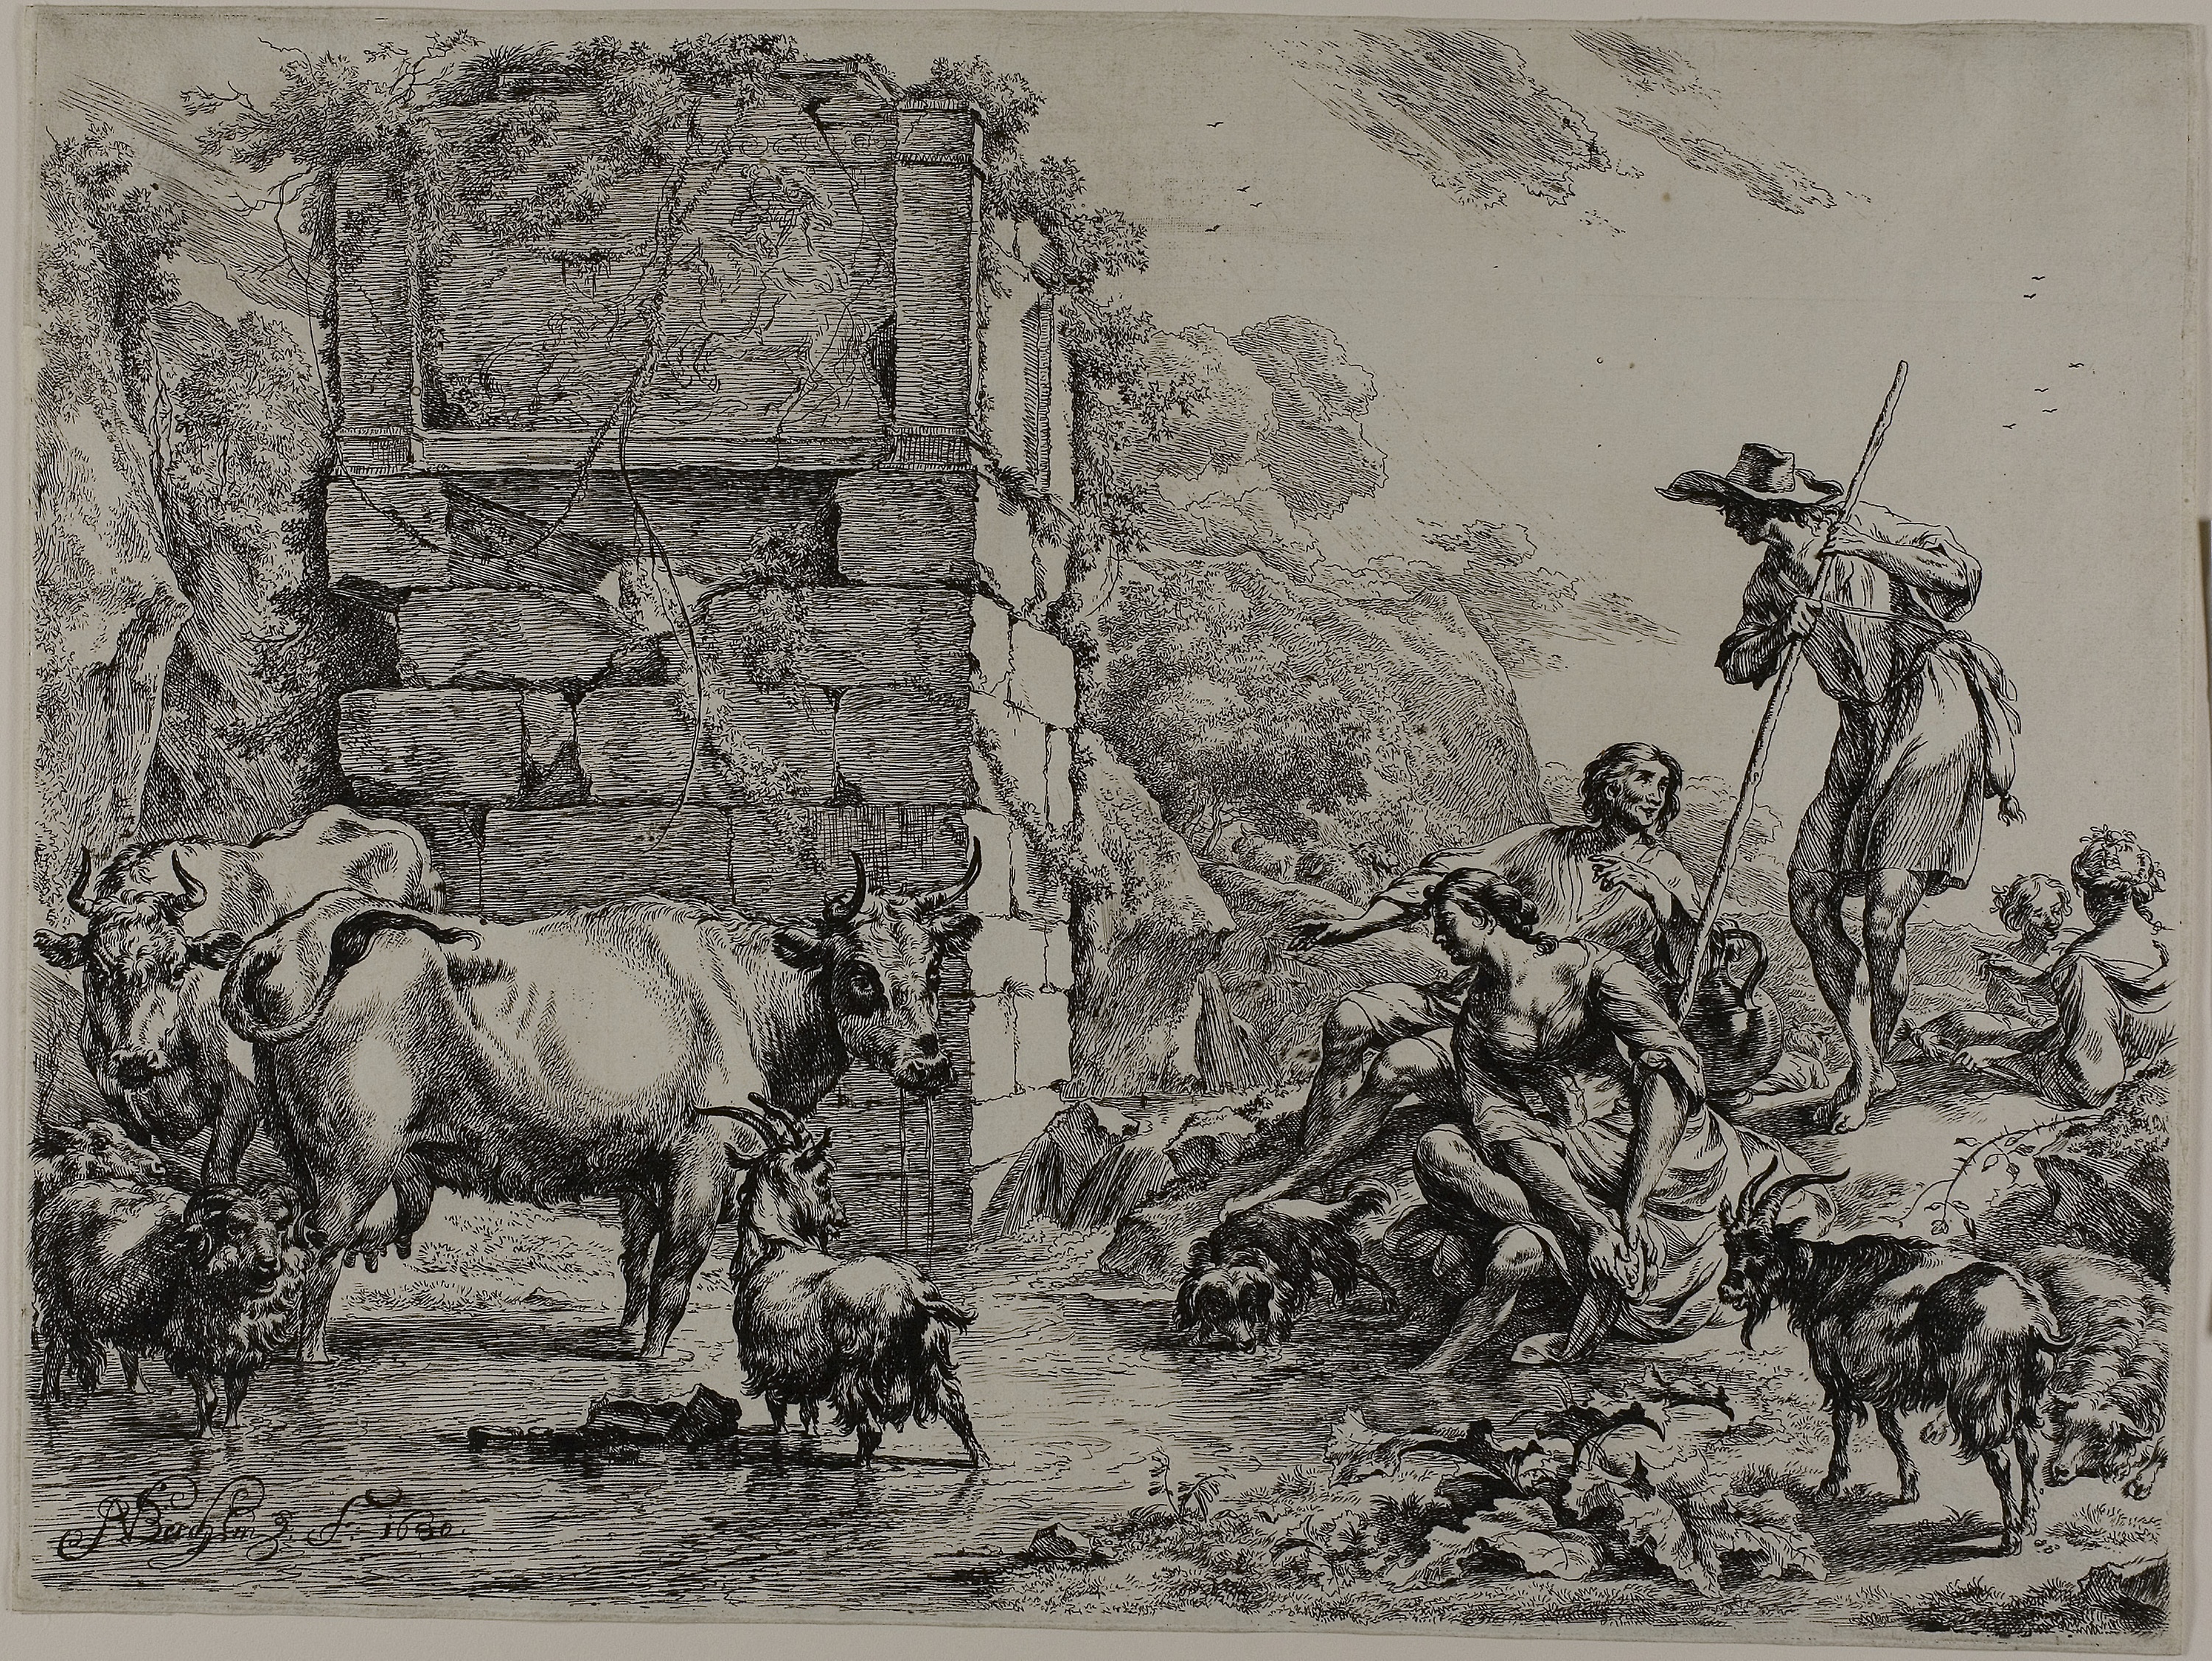
mammal, cattle like mammal, fauna, art, black and white, horse like mammal, tree, ox, visual arts, history, pack animal, illustration